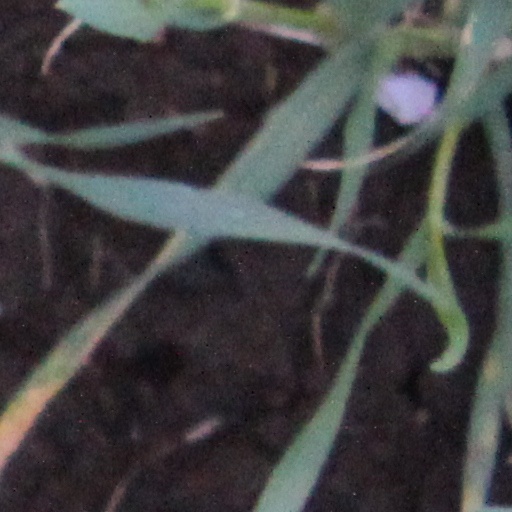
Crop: wheat